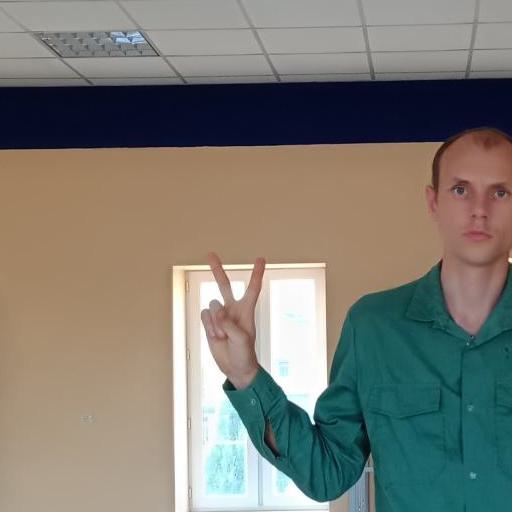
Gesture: peace